Neelamperoor Padayani

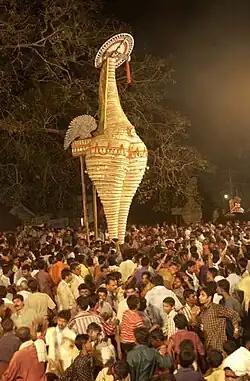
Neelamperoor Padayani

Neelamperoor Padayani is a Padayani conducting in Neelamperoor Palli Bhagavathi Temple in Neelamperoor, Alappuzha district, Kerala, India. It is conducting on the "pooram" day after "Thiruvonam" in the month chingam for 16 days.